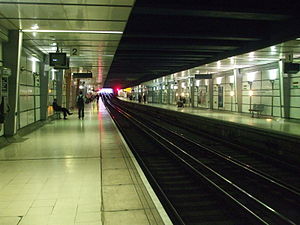
City Thameslink Station / Galleri
City Thameslink Station er en National Rail-station i City of London, England. Perronerne er underjordiske, med en sydlig indgang på Ludgate Hill nær Ludgate Circus, og en nordlig indgang på Holborn Viaduct. Den ligger i takstzone 1, mellem Blackfriars og Farringdon, på Thameslink-ruten. Det var den påtænkte beliggenhed for Ludgate Circus Station på Fleet Line, indtil dette projekt blev droppet i slutningen af 1970'erne. Selvom det er en gennemkørselsstation på denne rute, betragtes den på billetter som en London Terminal, der er betegnelsen for endestationer i det centrale London.